Bandra Terminus–Jammu Tawi Vivek Express

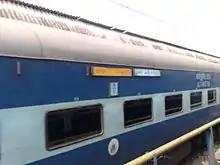
19027 Vivek Express - AC 3 tier coach

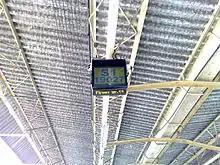
Electronic coach display board of 19027 Vivek Express

It is hauled by a Vadodara Loco Shed based WAP-5 / WAP-7 electric locomotive from Bandra Terminus to Jammu Tawi and vice-versa .